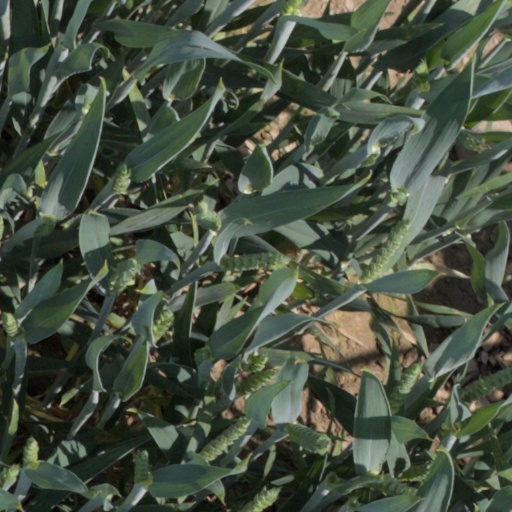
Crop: wheat